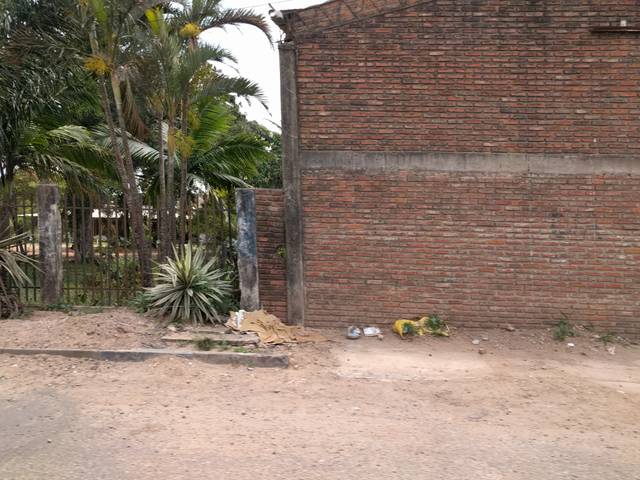
Region: Bolivia
Coordinates: -17.842, -63.243